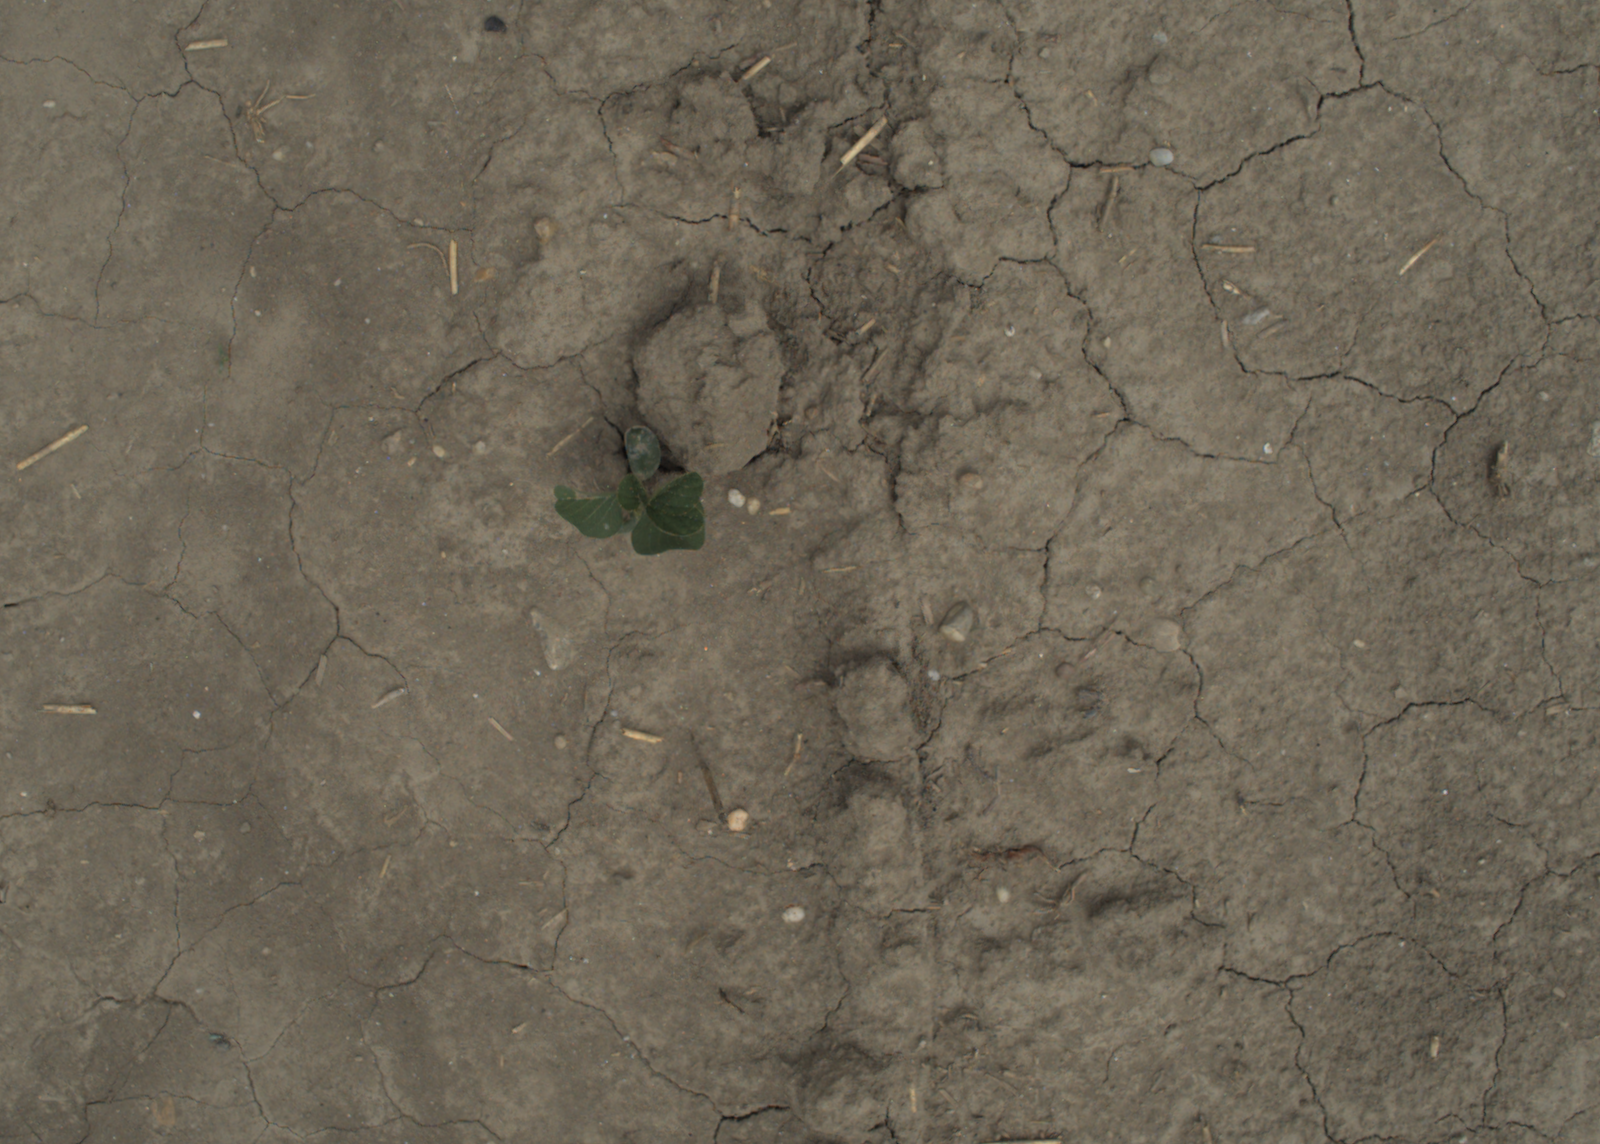
Capture date: 05.07.2021 13:13:45
Weather: cloudy
Wind: medium
Seeding date: 08.06.2021
Plant canopy height (mm): 961